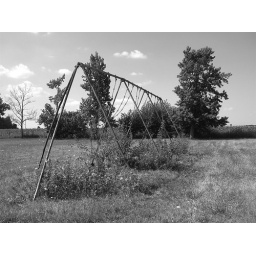
in black and white